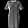
Label: Dress